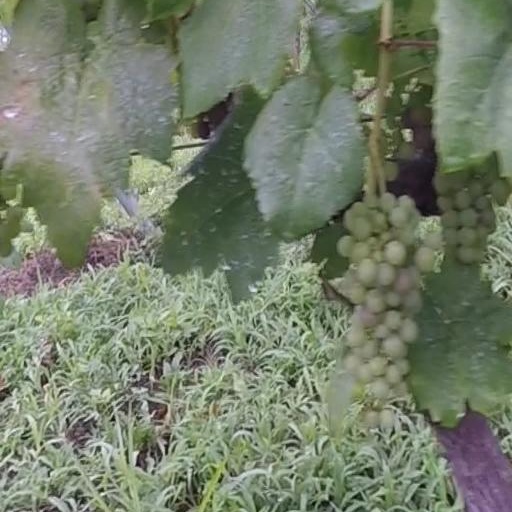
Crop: grape